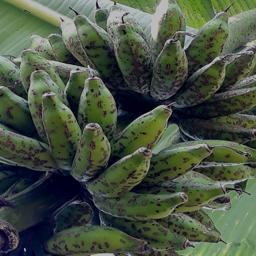
Label: BANANA FRUIT- SCARRING BEETLE